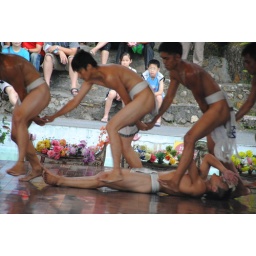
disillusioned boy with glasses in the background